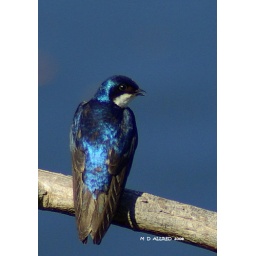
finally captured this blue beauty!! spotted him perched over the water, taking a break from catching insects!!